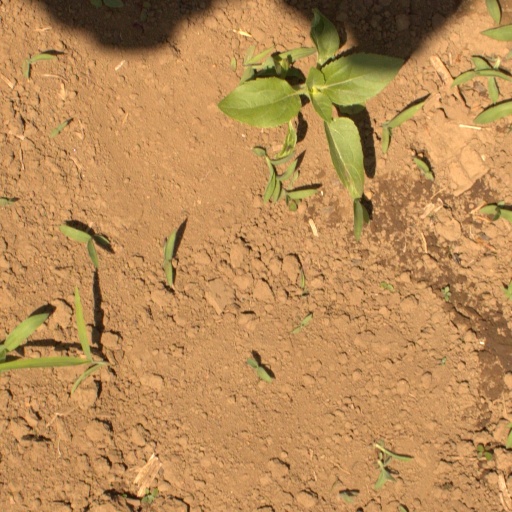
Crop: Jerusalem artichoke